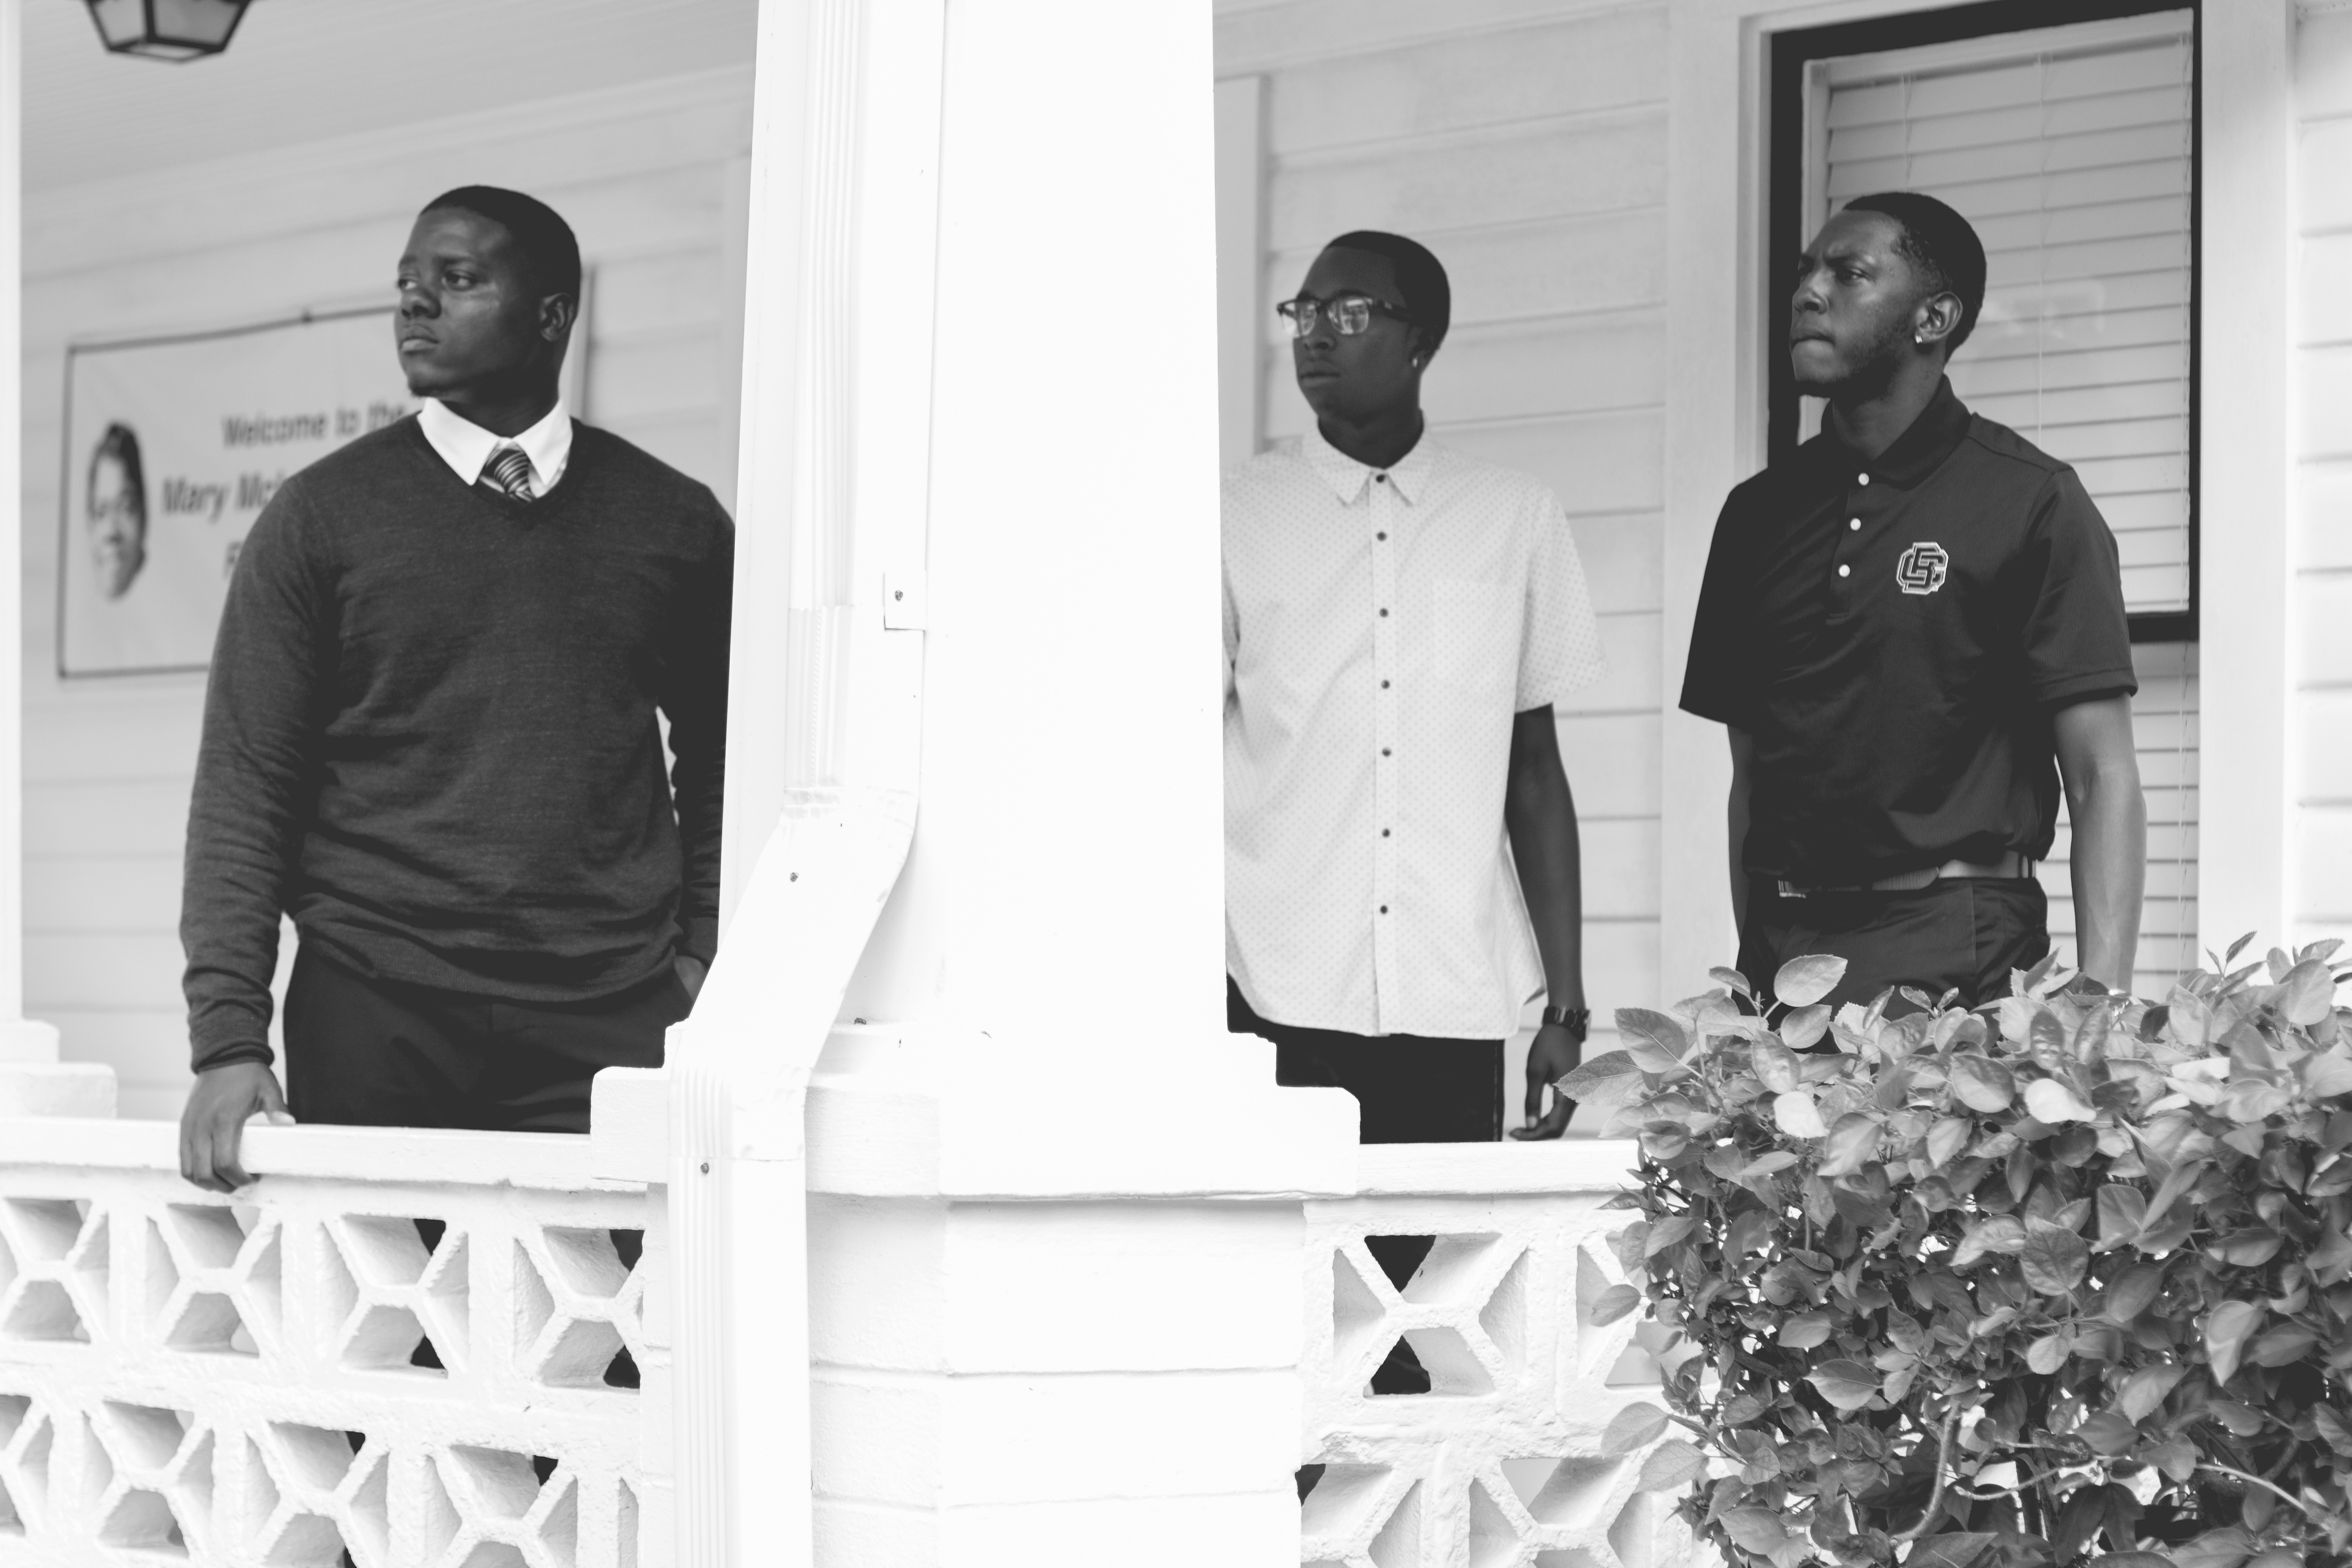
man, black and white, white, black, monochrome, groom, ceremony, photograph, monochrome photography